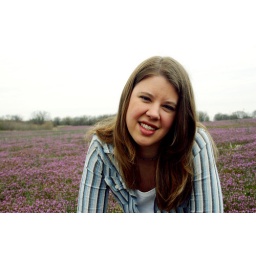
Susan in a field near her parent's house in Murfreesboro